Laubenheim

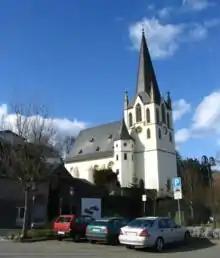
Naheweinstraße 42 – Evangelical parish church

The following are listed buildings or sites in Rhineland-Palatinate’s Directory of Cultural Monuments: